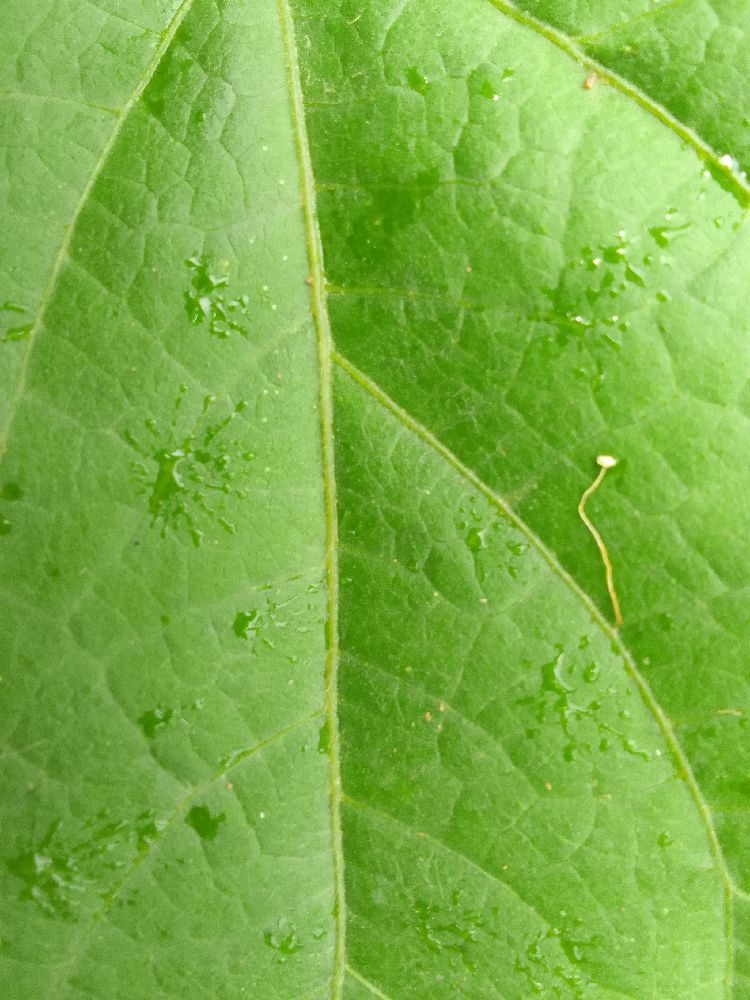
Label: healthy